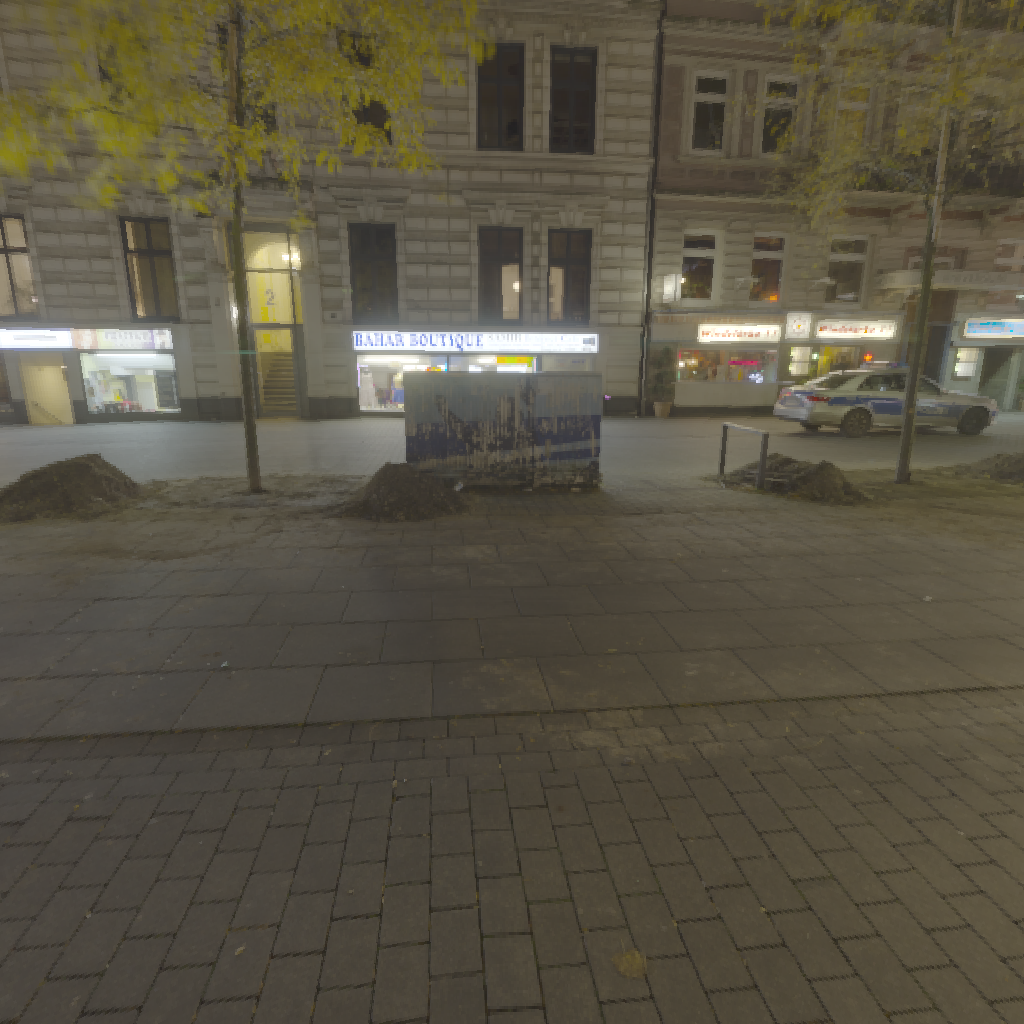
scene-linear HDR photo, Hansaplatz, outdoor, with visible sun, tree, shop, building, city, police, urban, night, clear, high contrast, artificial light, high dynamic range, physically based lighting